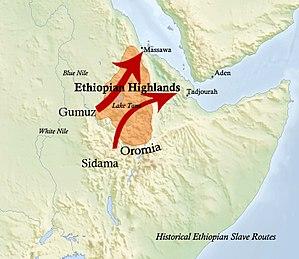
L'esclavage en Afrique était une pratique établie de longue date dans l'histoire des sociétés africaines. Il fut pratiqué de façon courante par diverses civilisations depuis l'Antiquité jusqu'à aujourd'hui. Il donna lieu à un important trafic d'humains et permettait, comme le mariage, d'augmenter la richesse du groupe. Des systèmes de servitude et d'esclavage étaient courants dans certaines parties de l'Afrique. Dans de nombreuses sociétés africaines où l'esclavage était répandu, les peuples asservis n'étaient pas traités comme des esclaves et recevaient certains droits dans un système similaire à la servitude sous contrat ailleurs dans le monde. Lorsque la traite arabe et la traite atlantique ont commencé, beaucoup de systèmes d'esclaves locaux ont commencé à fournir des captifs pour les marchés d'esclaves en dehors de l'Afrique.
L'esclavage en Éthiopie a existé pendant des siècles. Cette pratique faisait partie intégrante de la société éthiopienne, depuis ses débuts jusqu'au XXᵉ siècle. Les esclaves étaient traditionnellement issus des peuples nilotiques qui habitaient l'arrière-pays sud de l'Éthiopie. Les prisonniers de guerre étaient une autre source d'esclaves, bien que la perception et le traitement de ces prisonniers étaient nettement différents. Des esclaves étaient également vendus à l'étranger dans le cadre de la traite arabo-musulmane, servant de concubines, de gardes du corps, de domestiques et de trésoriers. En réponse à la pression des alliés occidentaux de la Seconde Guerre mondiale, l'Éthiopie a officiellement aboli l'esclavage et la servitude involontaire en 1942. Le 26 août 1942, l'empereur Hailé Sélassié proclame l'interdiction de l'esclavage.
L'esclavage dans la Corne de l'Afrique était pratiqué de manière importante par les populations chamito-sémitiques de la région qui, par leurs traits physiques europoïdes et leurs structures traditionnelles similaires à celles des peuples du Sahara, du Nil et du Maghreb, se distinguent des autres Africains noirs.
La traite orientale désigne le commerce d'esclaves ayant approvisionné les espaces du Proche-Orient ancien durant l'antiquité, puis sous la domination des peuples musulmans du milieu du VIIᵉ siècle au début du XXᵉ siècle. Les esclaves, provenant principalement d'Europe méditerranéenne, d'Afrique subsaharienne, d'Afrique du Nord-Ouest, du Caucase et des pays slaves, étaient importés au Moyen-Orient, au Proche-Orient, en Afrique du Nord, dans la corne de l'Afrique et dans les îles de l'océan Indien.
Les études historiques attestent que l'esclavage était pratiqué en Arabie pré-islamique, principalement pour des tâches domestiques et selon des conditions variées. L'islam prend naissance dans un monde dont l'esclavage est une pratique universellement utilisée.